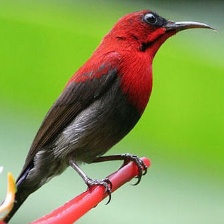
Species: CRIMSON SUNBIRD
Scientific name: AETHOPYGA SIPARAJA